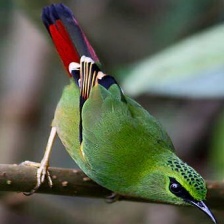
Species: FIRE TAILLED MYZORNIS
Scientific name: MYZORNIS PYRRHOURA